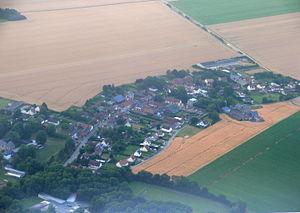
Vue aérienne de la commune de Nivillers (Oise)